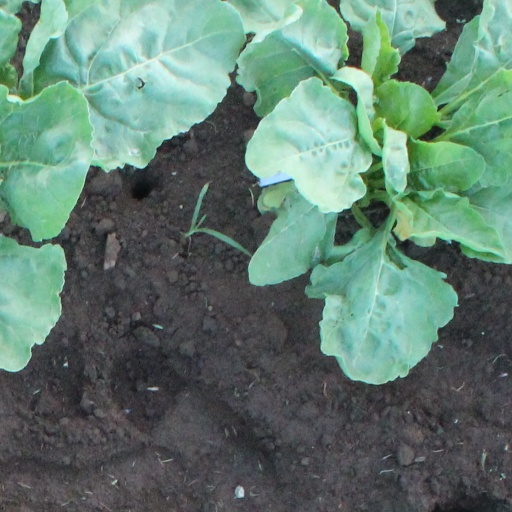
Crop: sugar beet